Culture of the Southern United States

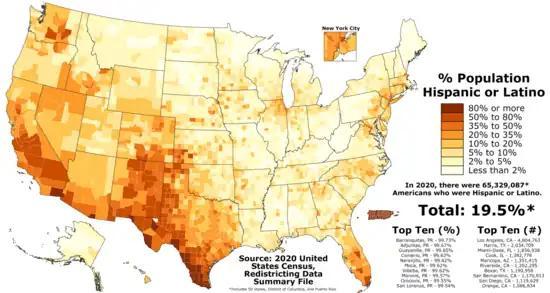

A sizable fraction of the Southern population is also made of Hispanic Americans, especially immigrants from Central American countries which border on the US's southernmost states. The Hispanic population of the South has expanded considerably in recent years, both due to natural population growth and immigration. It is concentrated mainly in the Southern states of Texas and Florida, due to their proximity to Latin America.